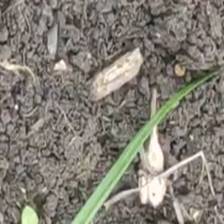
Weed species: Lavhala_(Cyperus_Rotundus)